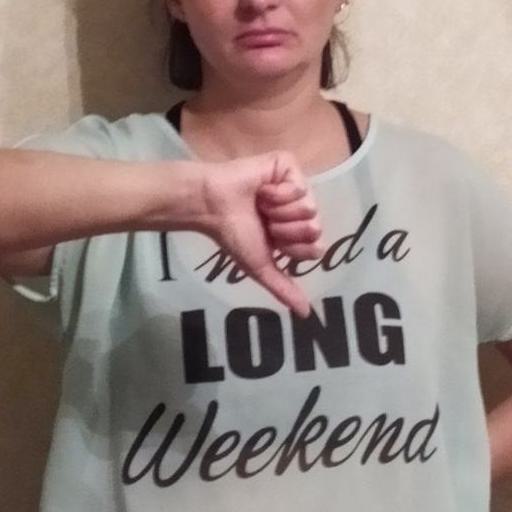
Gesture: dislike